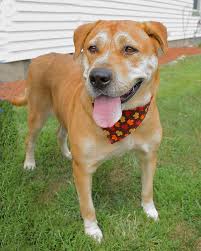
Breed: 231-n000077-bull_mastiff